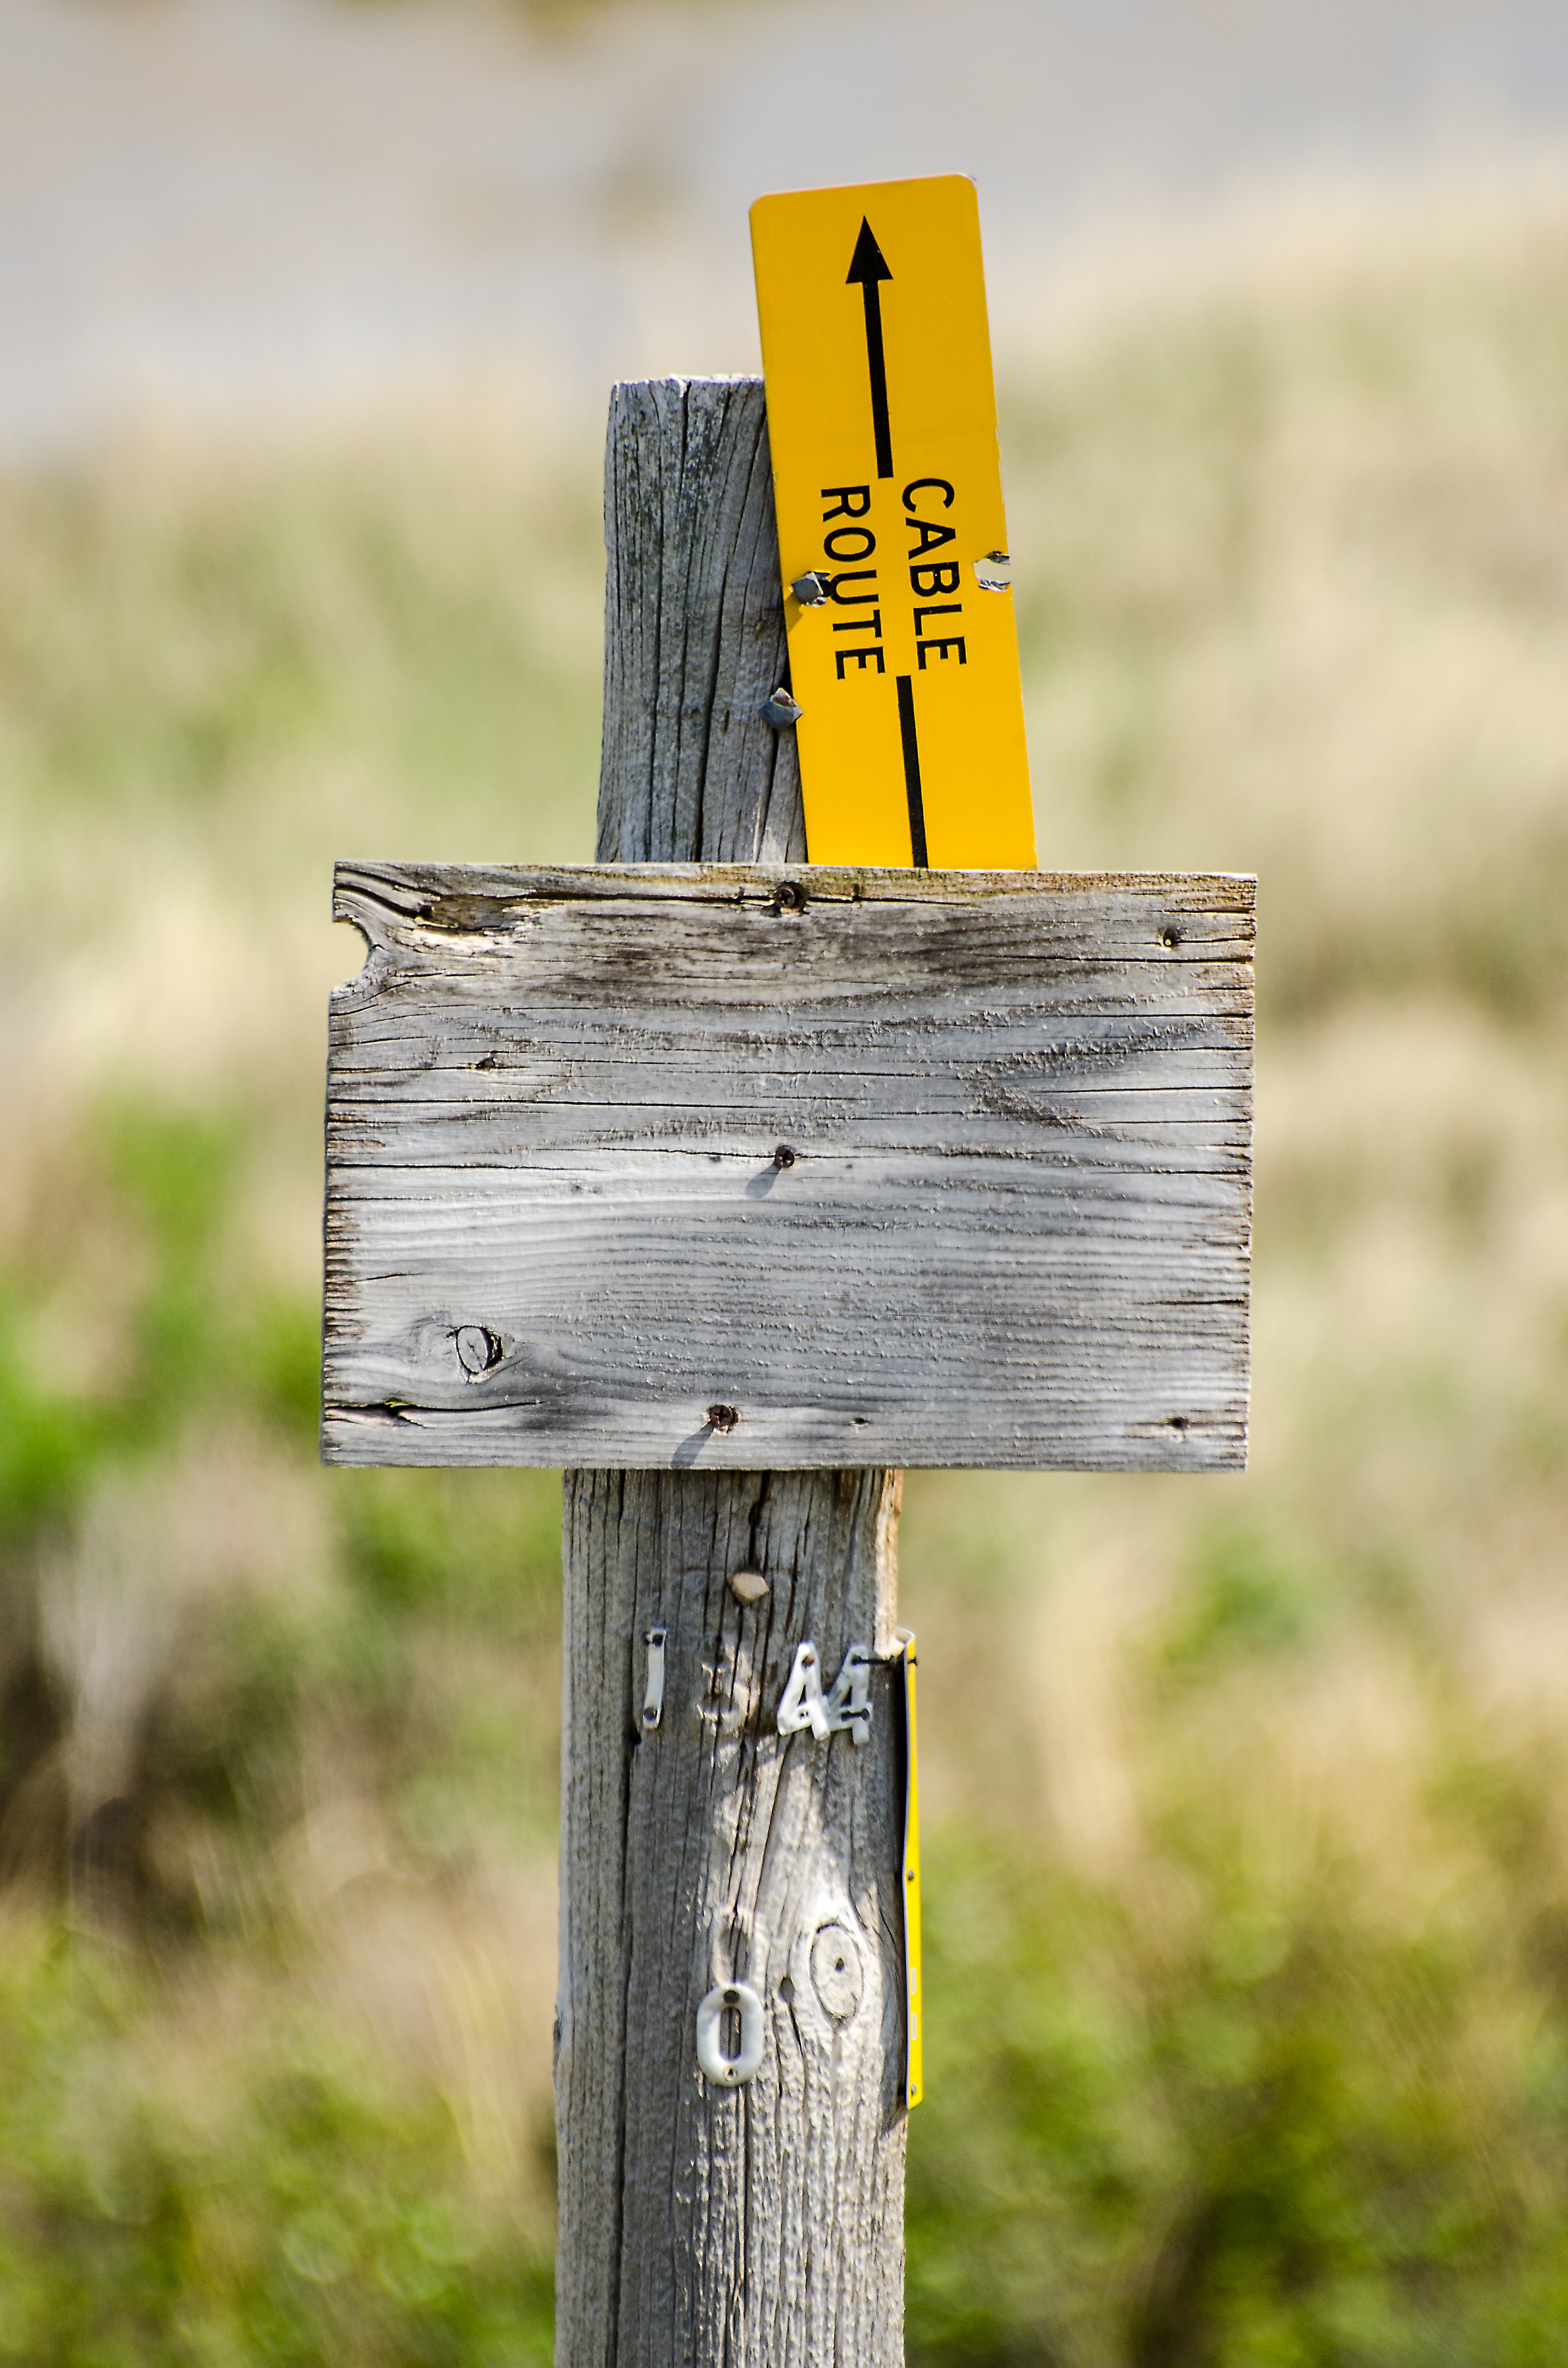
post, board, wood, vintage, plank, number, old, rustic, sign, space, blank, wood post, wooden, signpost, signboard, information, wooden sign, old sign, sign post, wood sign, cable route, rustic sign